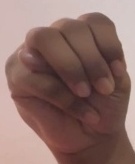
ASL sign: M